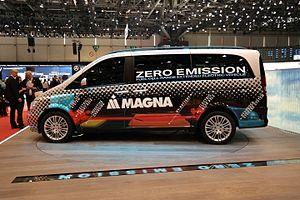
Salon international de l'automobile de Genève 2017